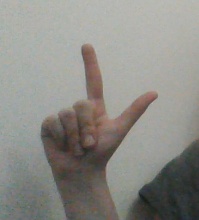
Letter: laam